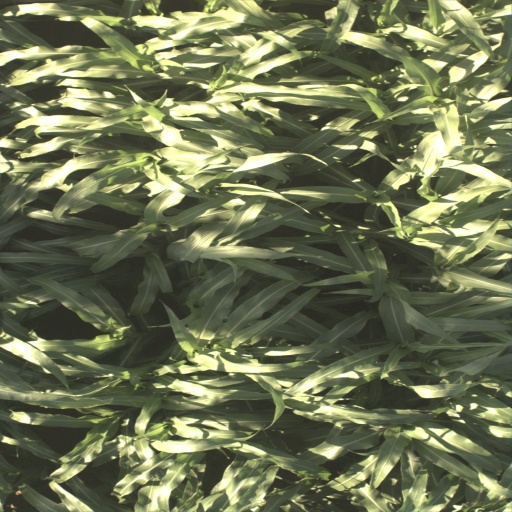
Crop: sorghum